Heinrich Roller

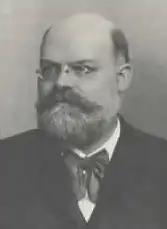

Christian Heinrich Roller (10 March 1839 – 6 September 1916), better known as Heinrich Roller and also known by his pen name Roland vom Hochplateau, was the inventor of a German shorthand system. Roller was also a writer of humorist texts and a professor at the "Journalistische Hochschule" in Berlin.